Pennsylvania Railroad class HH1s

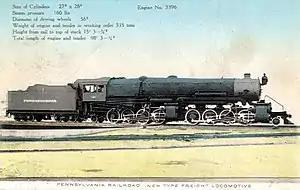
Postcard depiction of Pennsylvania Railroad #3396.

The Pennsylvania Railroad's class HH1s comprised a single 2-8-8-2 type steam locomotive. Unlike most Pennsylvania Railroad steam locomotives, it had a wagon-top boiler. It was built by the American Locomotive Company (ALCO) in 1911. For 17 years, the single HH1s served as a helper until 1928. It had the road number 3396 and was subsequently scrapped after it was taken out of service in 1928.